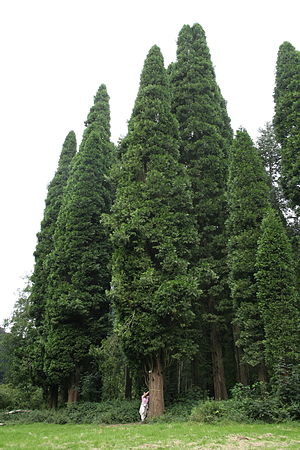
Californisk flodceder
Californisk Flodceder (Calocedrus decurrens)Foto: Jean-Pol Grandmont
Californisk Flodceder er et stort stedsegrønt træ i Cypres-familien. Det er hjemmehørende i det vestlige USA, men forekommer også som havetræ i Danmark. Synonym: Libocedrus decurrens.